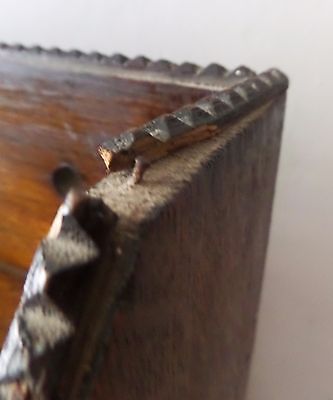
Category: cabinet